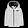
Label: Coat